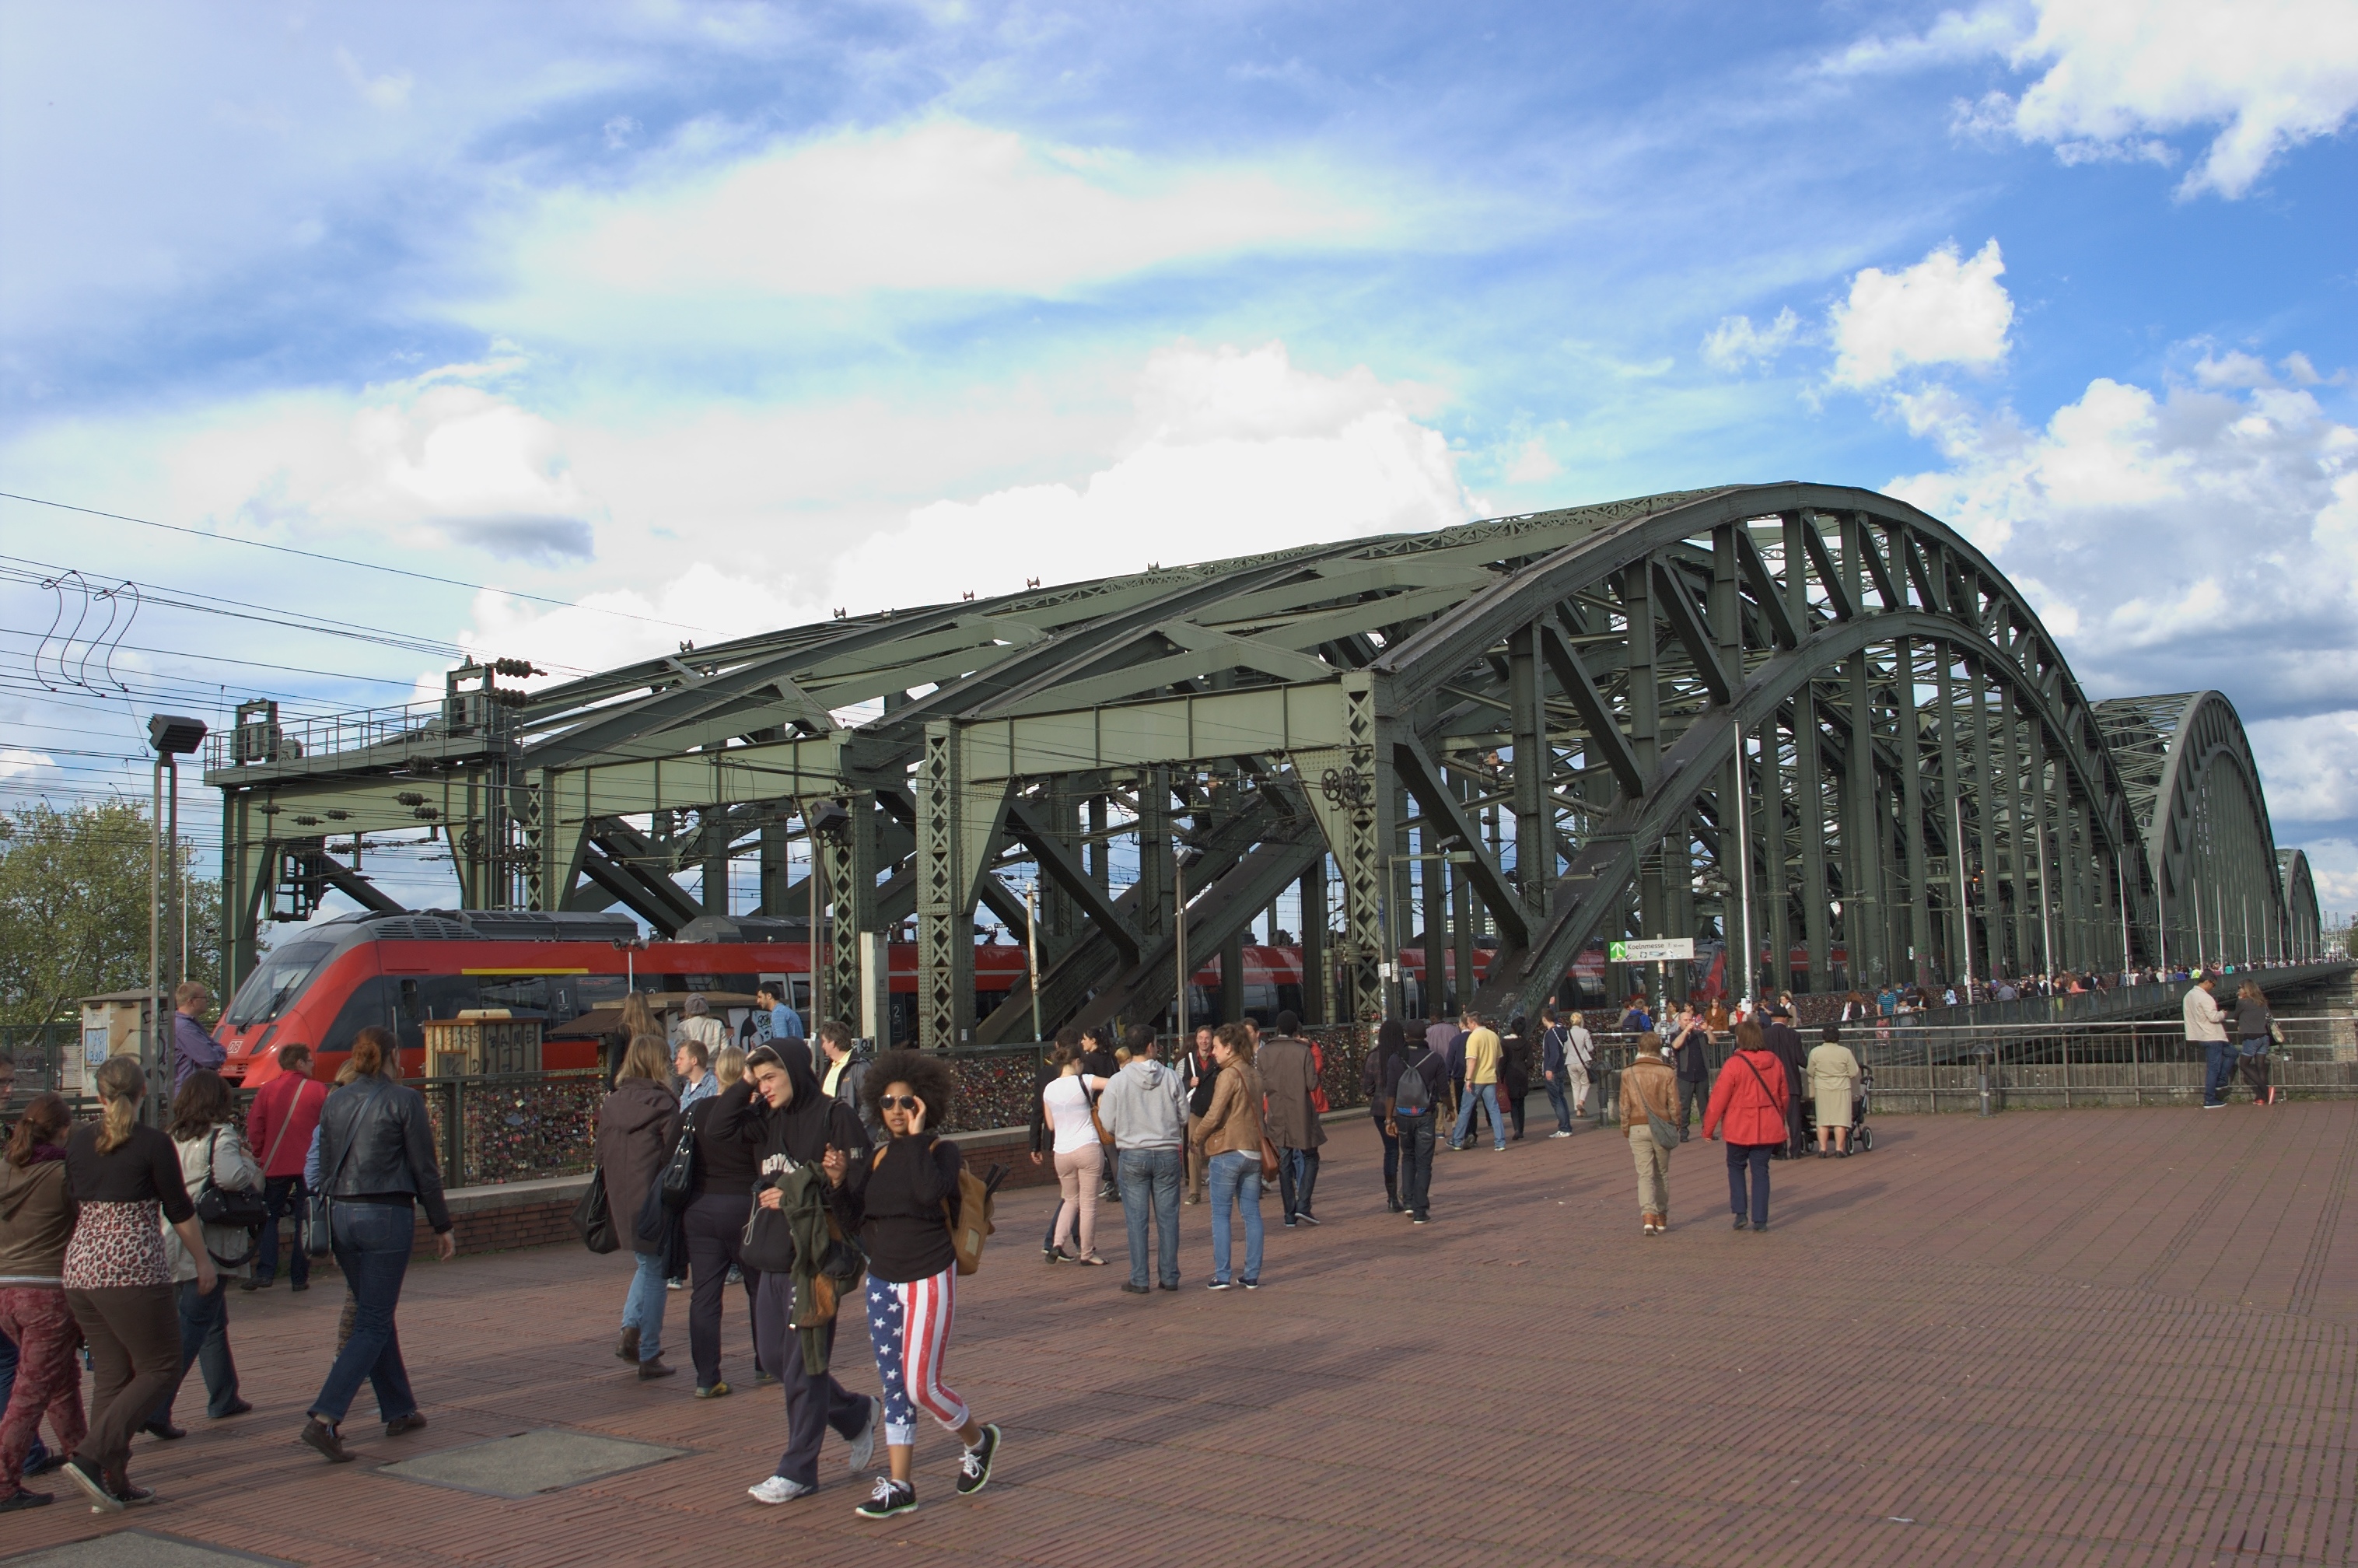
structure, bridge, walkway, transport, amusement park, park, train station, landmark, tourism, stadium, public transport, 2013, rawtherapee, germany, deutschland, koln, town square, pentax, 20mm, lenstagged, steffenzahn, k100d, justpentax, iamflickr, cosina, voigtlander, nordrheinwestfalen, skopar, colorskopar, cv20, colorskopar20mmf35slii, 20mmf35slii, voigtlander20mm, cv2035, skopar20mmf35, cosinavoigtl nder, cosinavoigtl ndercolorskopar20mmf35, voigtl nder20mmf35colorskoparslii, voigtl nder20mmf35, atmosphere of earth, sport venue